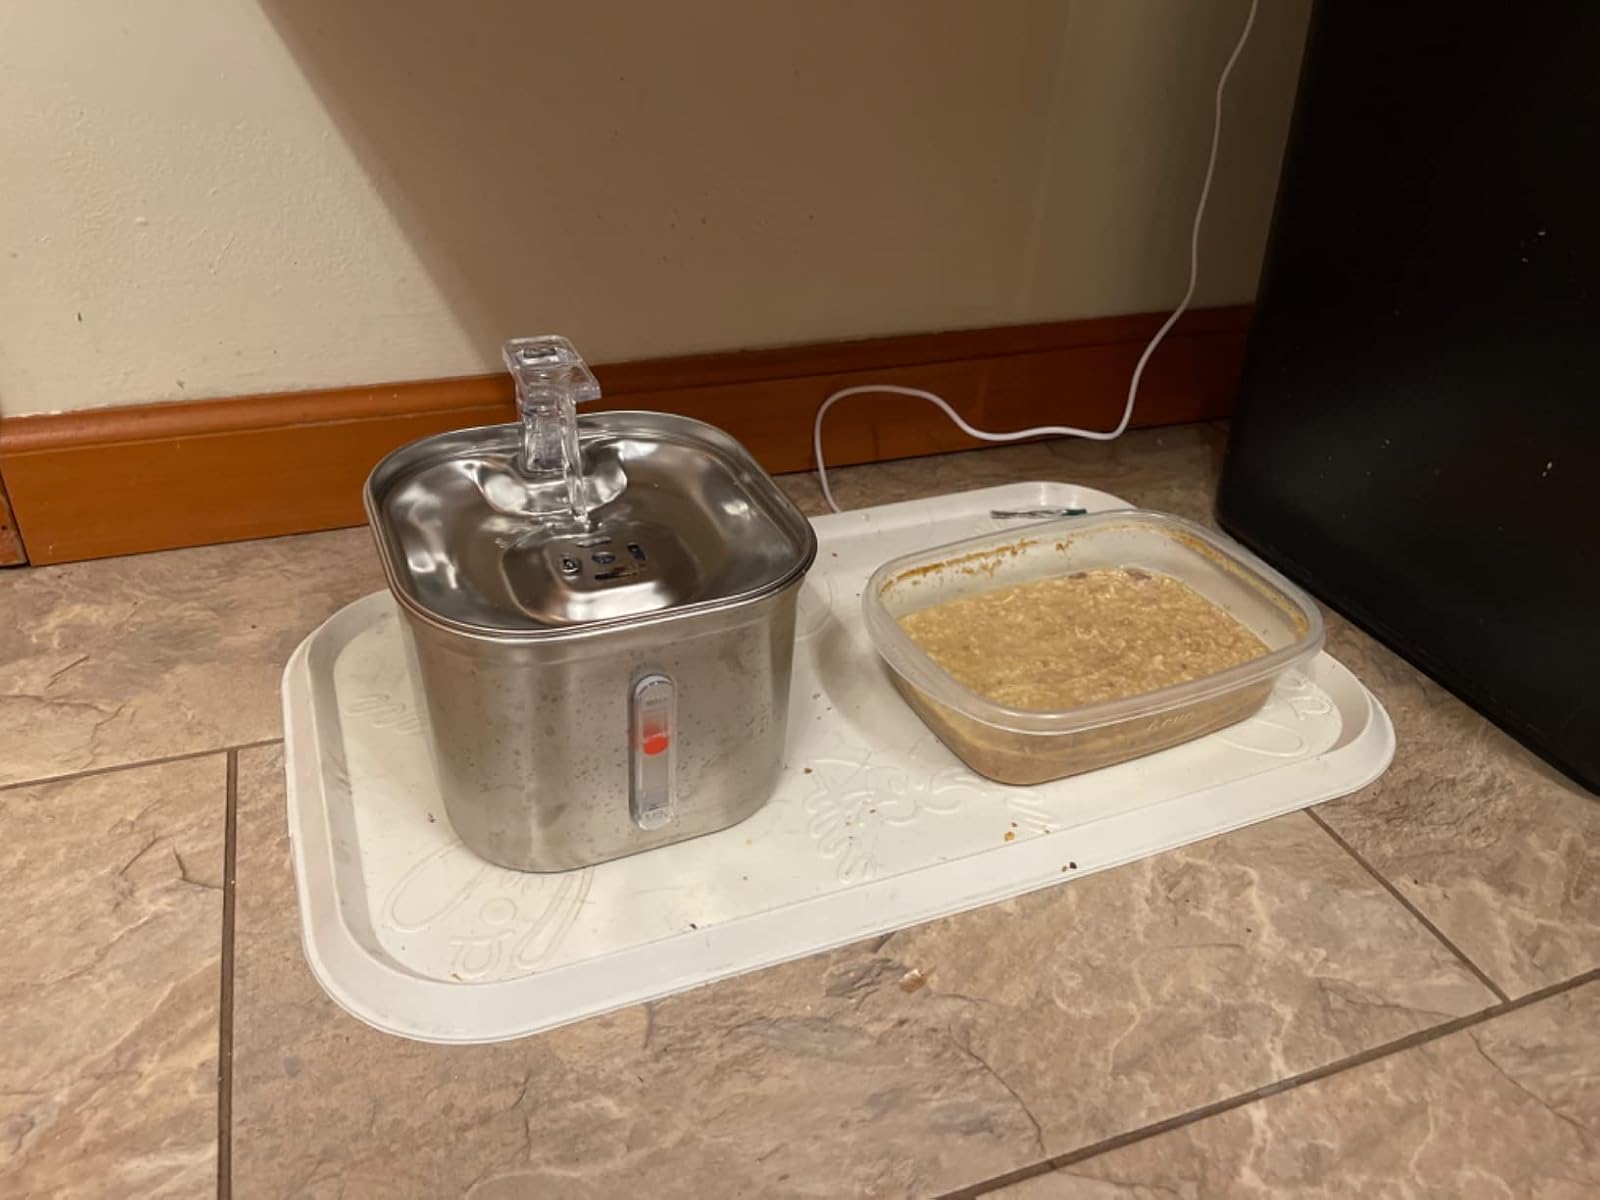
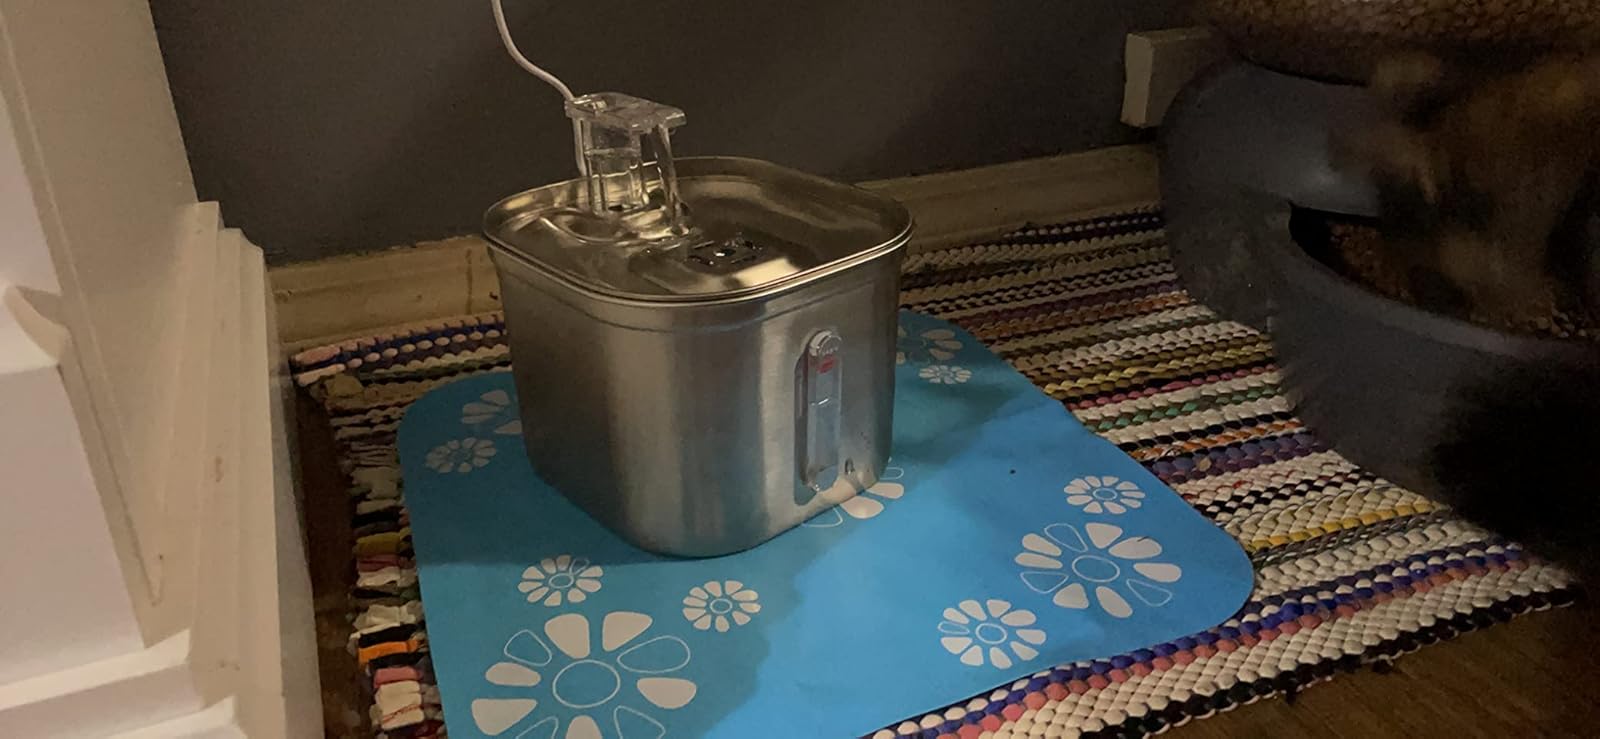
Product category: items_bowl
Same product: yes